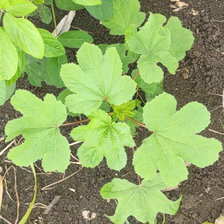
Weed species: Little_Mallow(Malva parviflora)